Joseph Freiherr von Eichendorff

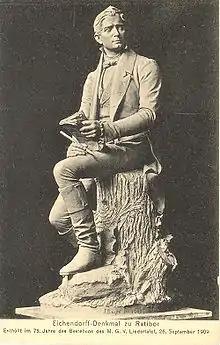
Eichendorff monument in Ratibor by Johannes Boese. Erected in 1909, it was removed in 1945 when the Soviets occupied Silesia and disappeared shortly thereafter. A replacement was put up in 1994.

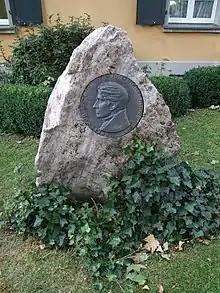
Monument in front of Silesia House

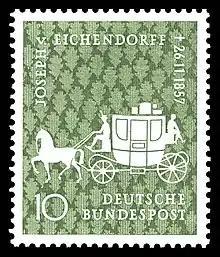
The poet as a German 10-penny stamp, 1957

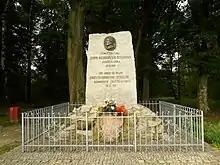
Joseph von Eichendorff memorial monument in Ratibor Poland today

With approximately 5000 musical settings, Eichendorff is the most popular German poet set into music. "The magical, enchanting lyricism of his poetry almost seems to be music itself," as it is praised. His poems have been set to music by many composers, including Schumann, Mendelssohn, Max Bruch, Johannes Brahms, Hugo Wolf, Didia Saint Georges, Richard Strauss, Hans Pfitzner, Pauline Volkstein,Hermann Zilcher, Alexander Zemlinsky, Max Reger, and even Friedrich Nietzsche.